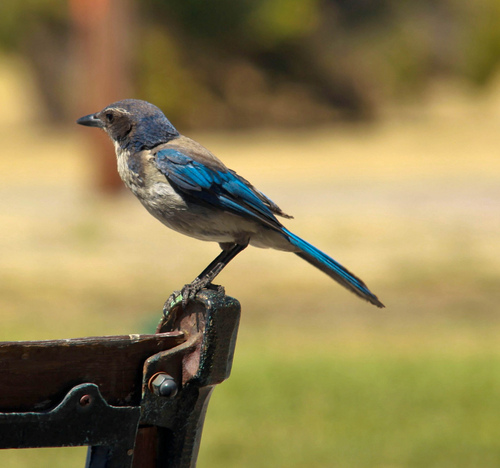
the bird has skinny black thighs and a small bill.
this colorful bird has a light green belly and breast, blue primary and secondaries, blue inner and outer rectrices, and a turquoise crown.
a blue and taupe bird with blue coverts, primaries and secondaries.
this bird has a speckled belly and breast with a short pointy bill, and blue wing and tail.
this bird is blue, black, and white in color with a black beak, and dark eye rings.
this particular bird has a white belly and brown chest with blue secondaries
this particular bird has a belly that is gray and white
this is a small bird, with purple primaries, a grey crown, and a sharp bill.
this bird has wings that are blue and has a white bellya small bird, with purple primaries, thick tarsus, and a short bill.
Species: Blue Jay